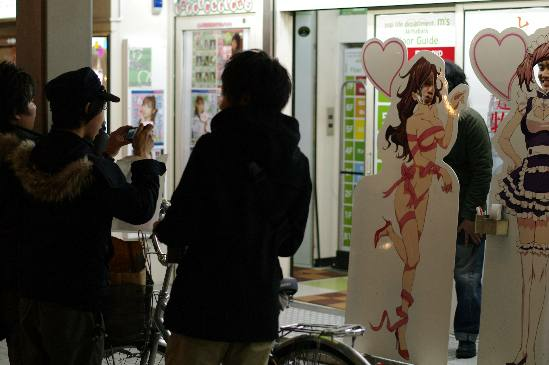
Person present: Yes